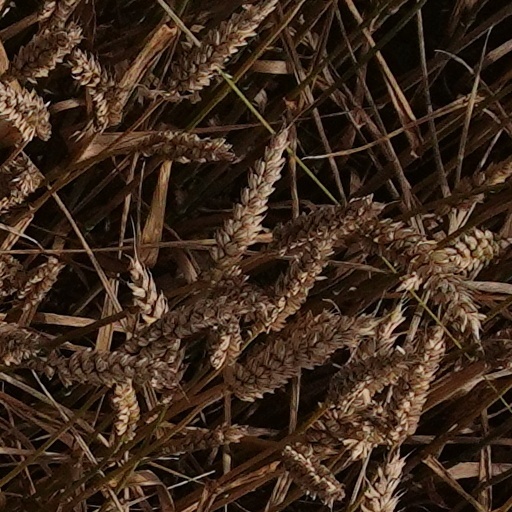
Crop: wheat